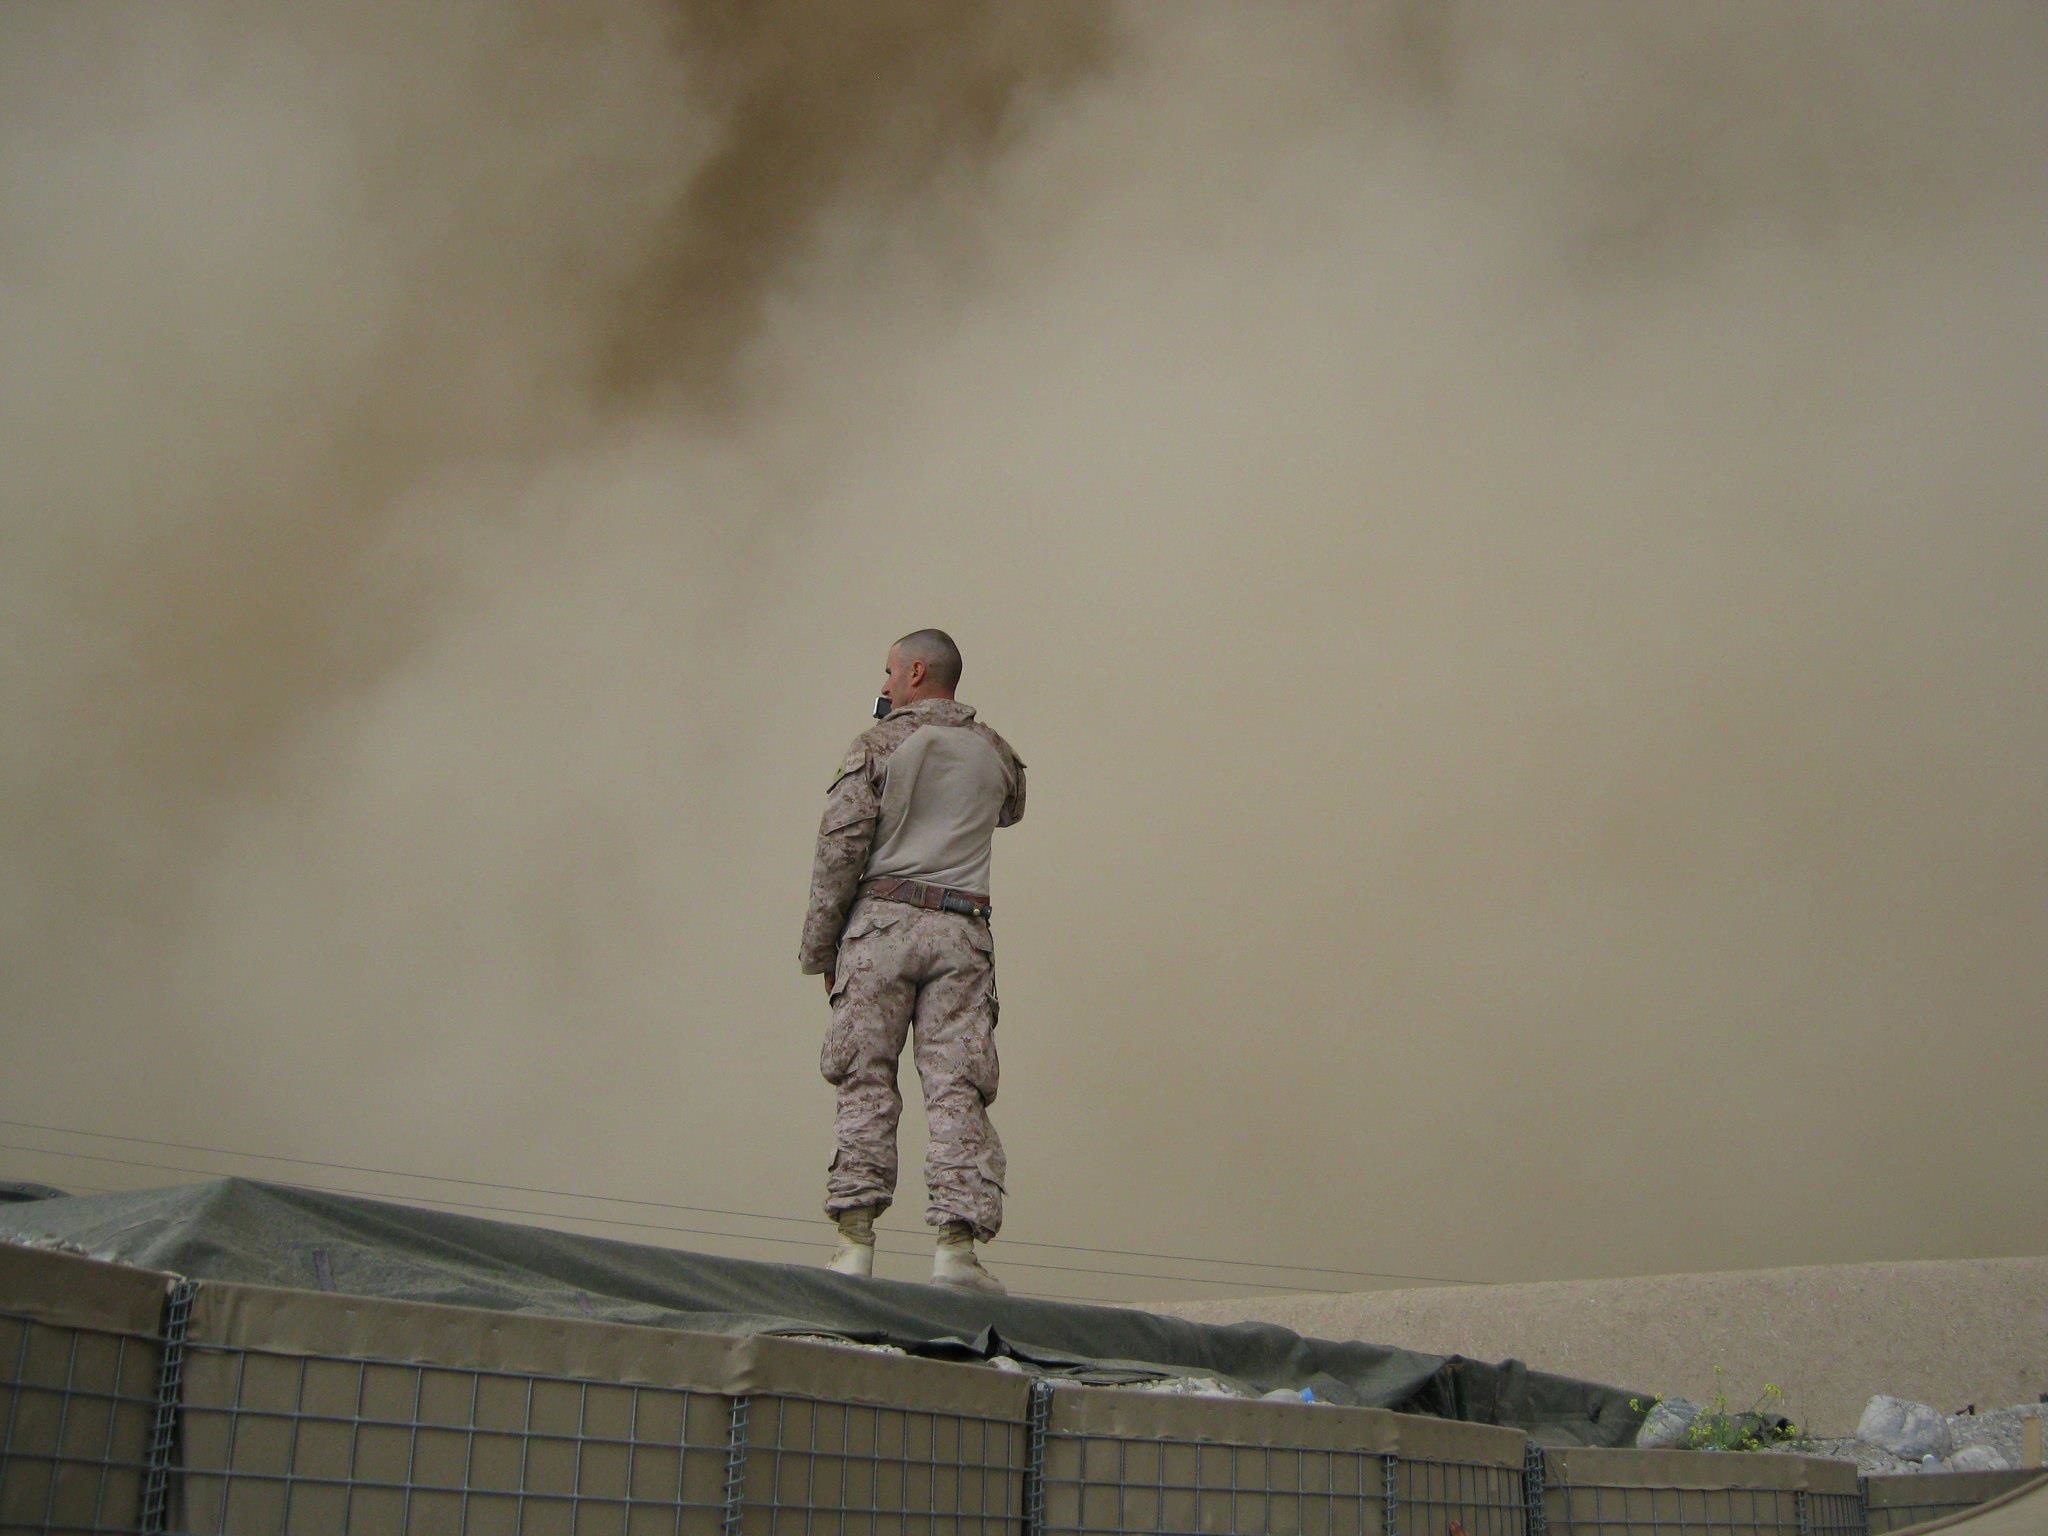
man, people, smoke, military, soldier, weather, camouflage, war, photograph, atmosphere of earth